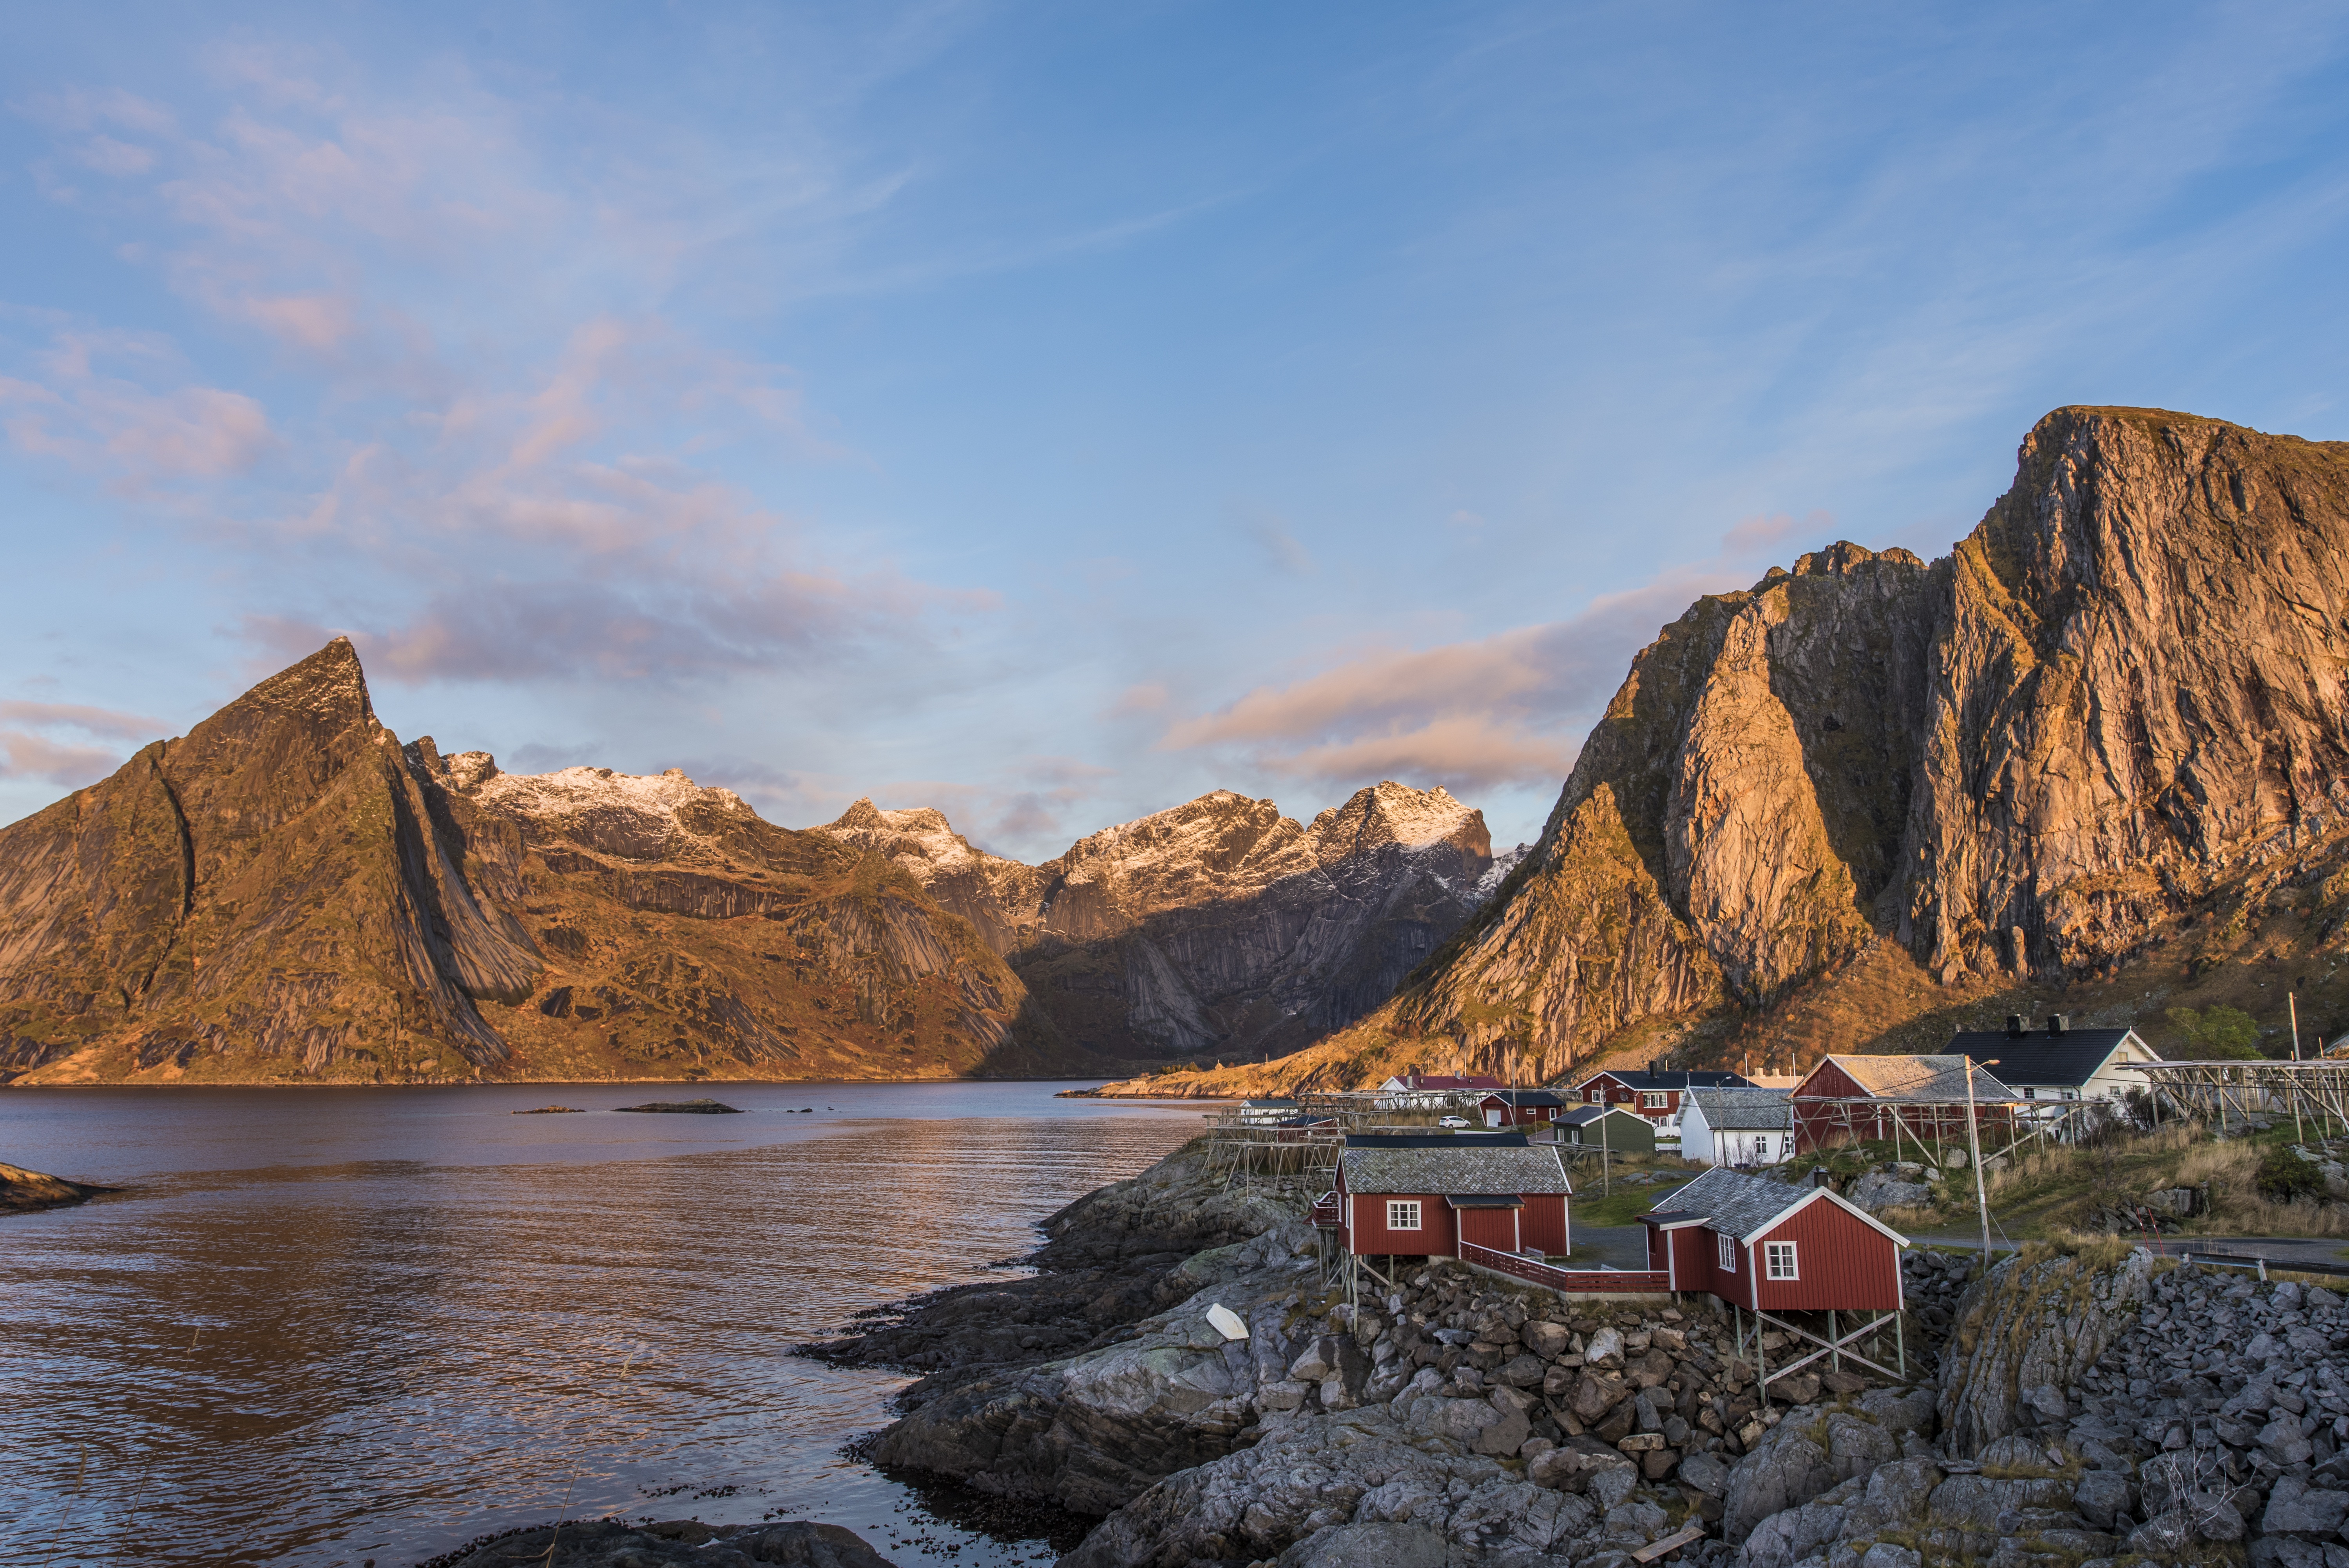
landscape, sea, coast, nature, rock, wilderness, mountain, sky, hill, lake, dawn, valley, mountain range, cliff, blue, terrain, geology, alps, boats, cabins, refuge, loch, norway, landform, lofoten, geographical feature, mountainous landforms